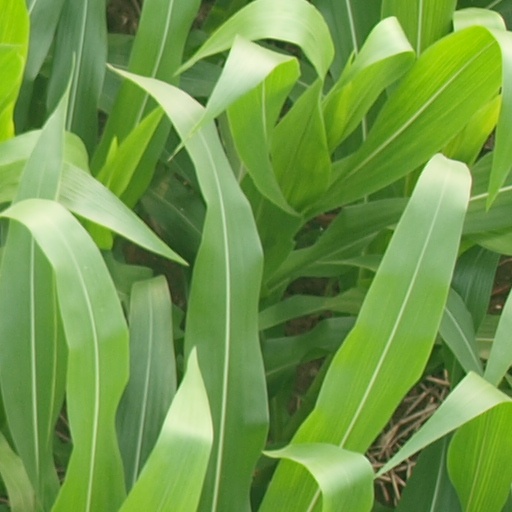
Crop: maize; corn